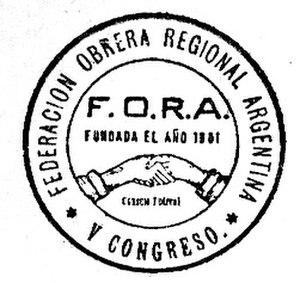
Dans l’historiographie argentine, on appelle Semaine rouge la semaine de grève générale qui fut décrétée par les centrales syndicales en réaction à la répression sanglante menée par la Police fédérale argentine contre un rassemblement du Premier Mai sur la place Lorea de Buenos Aires en 1909, répression où la police, sous les ordres du commissaire en chef Ramón Lorenzo Falcón, tira à balles réelles et sans distinction sur la foule pacifique, provoquant ainsi la mort de douze personnes et en blessant plus d’une centaine d’autres. L’ampleur et la durée de la mobilisation ouvrière contraignit le gouvernement de négocier pour la première fois avec des grévistes et de céder à leurs revendications.
Eduardo Colombo est un médecin psychiatre, enseignant en psychologie sociale et psychanalyste argentin membre du Quatrième Groupe.
La Fédération ouvrière régionale argentine ou F.O.R.A. est une organisation anarcho-communiste qui agit dans la "région mondiale" argentine. Après avoir longtemps fait partie de l’Association Internationale des Travailleurs elle fait partie depuis 2018 de la Confédération Internationale du Travail.
Juana Rouco Buela, de son vrai nom Juana Buela, est une blanchisseuse, anarchiste et féministe, figure majeure de l'anarcho-syndicalisme argentin.
Simón Radowitzky, né le 10 septembre ou novembre 1891 à Stepanice et mort le 29 février 1956 à Mexico, est un ouvrier argentin d'origine ukrainienne et militant anarchiste.